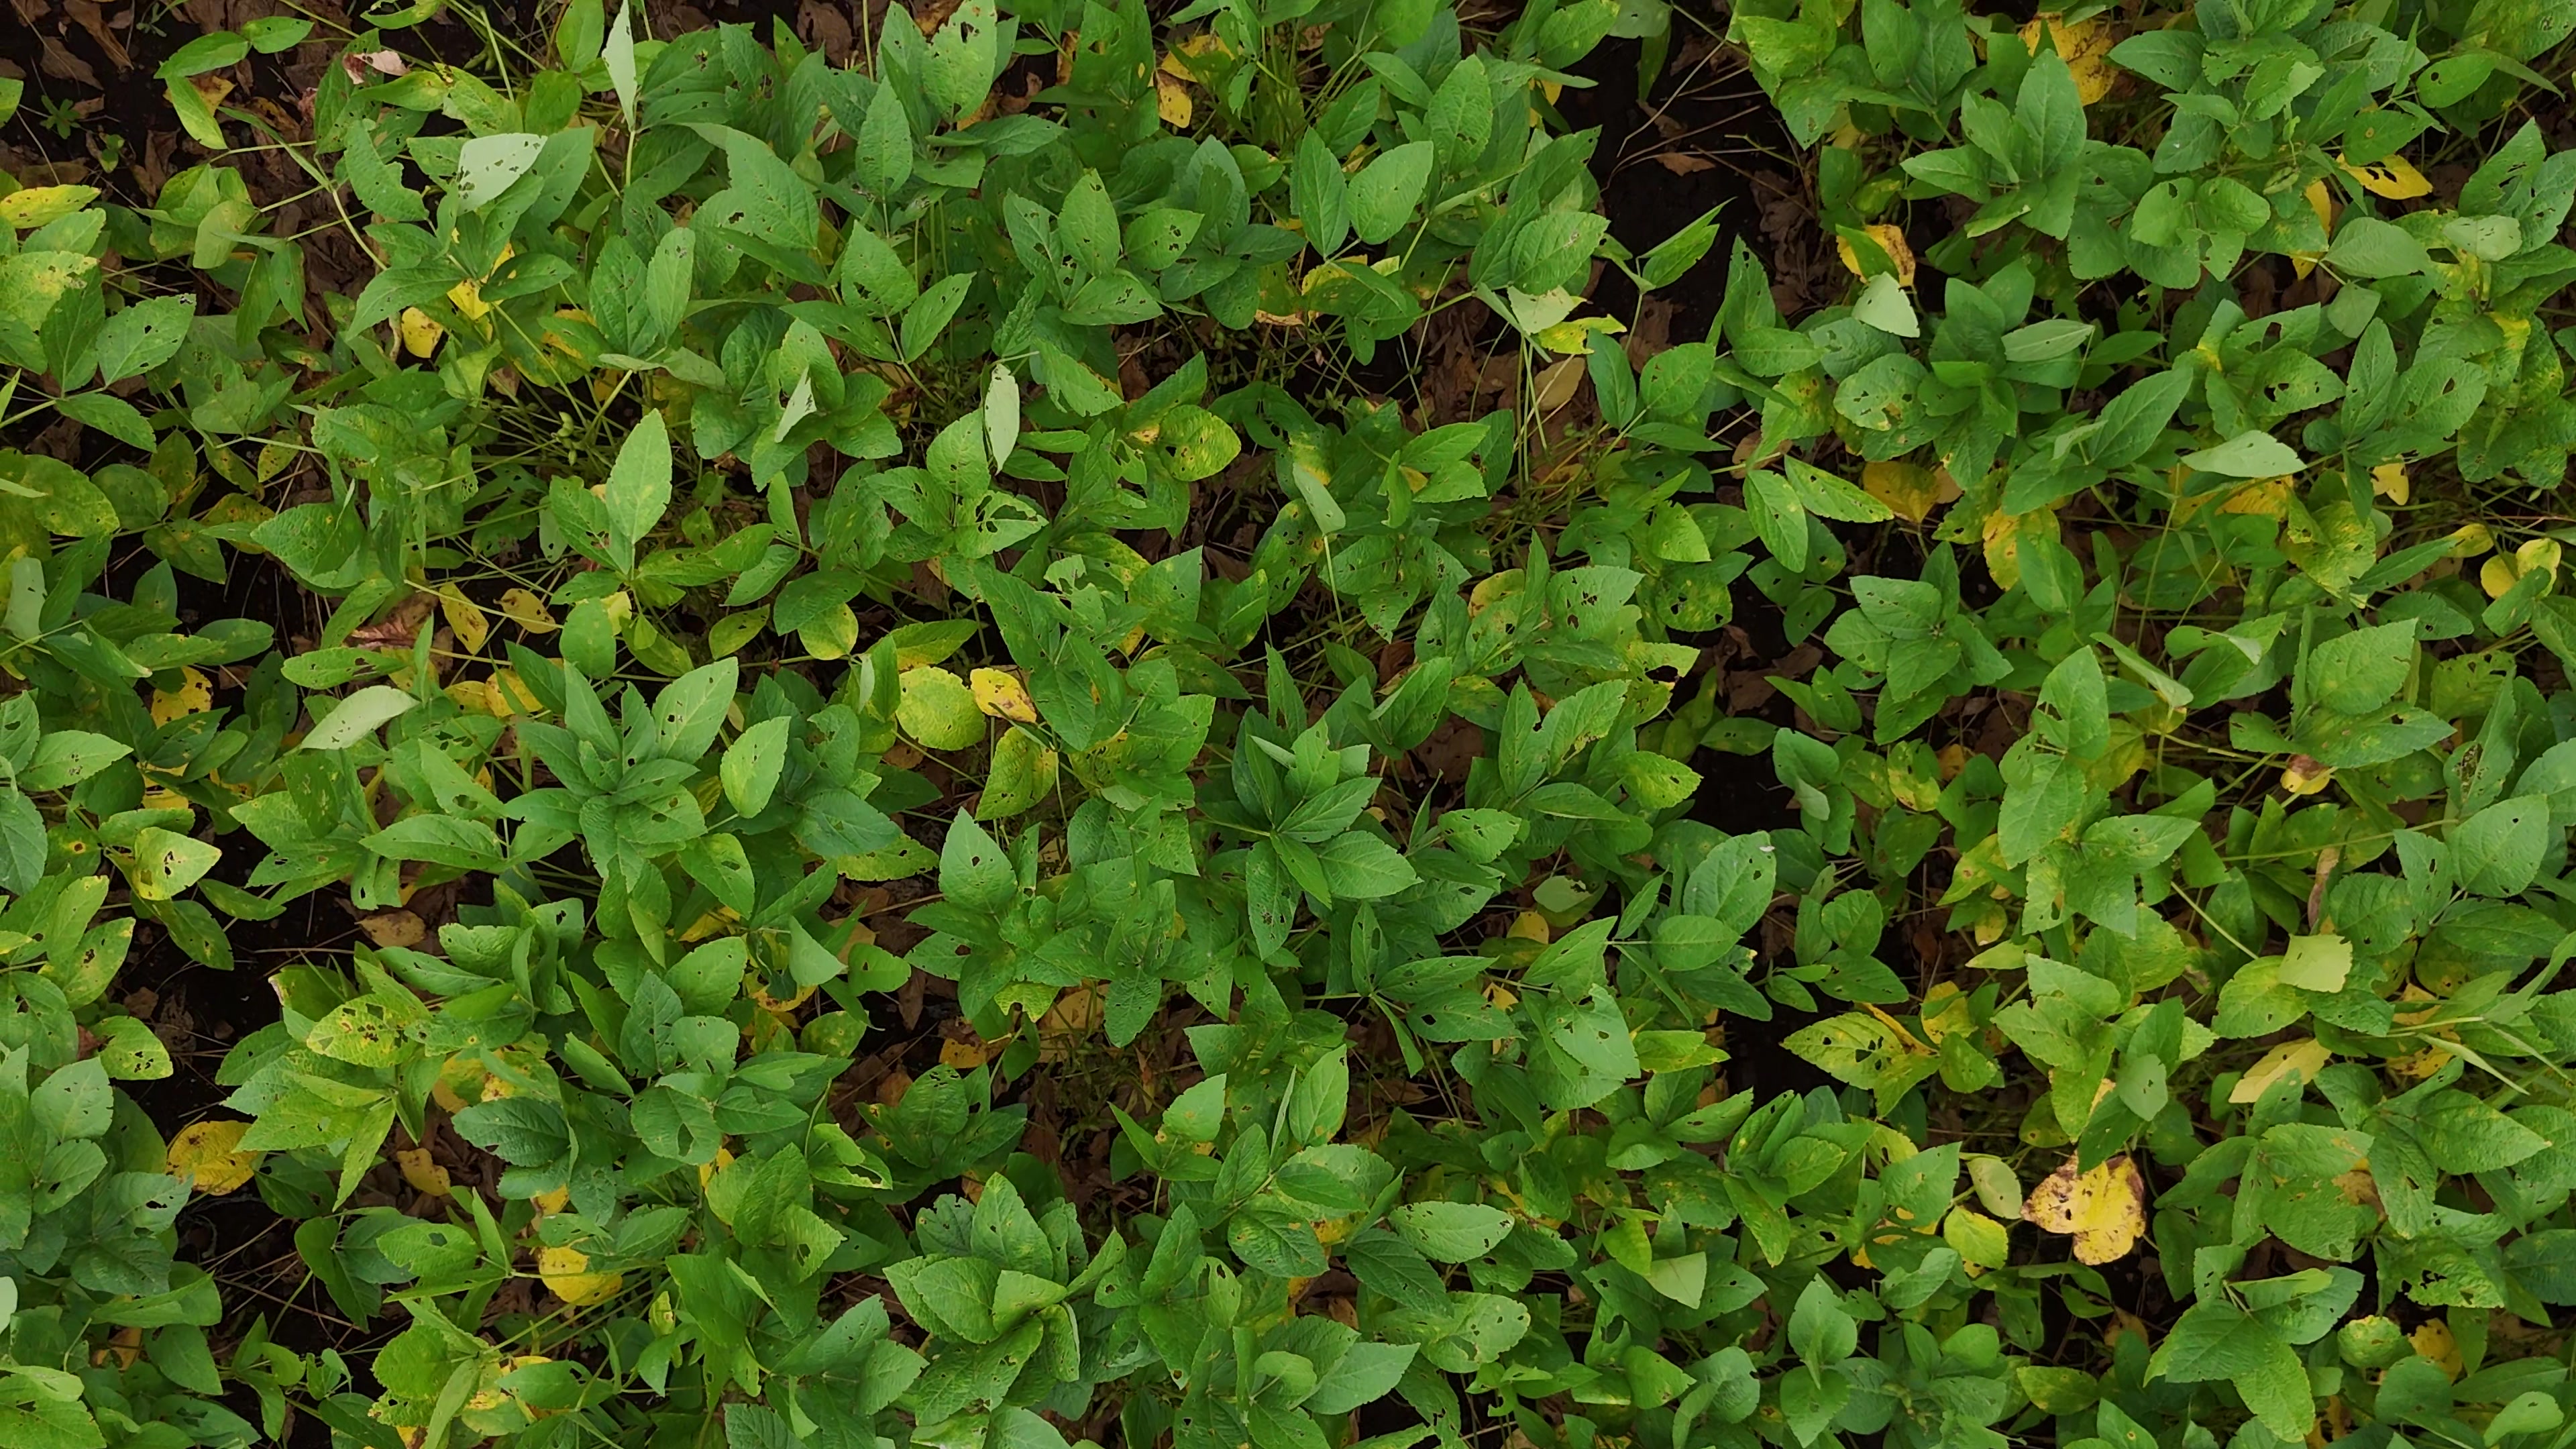
Label: Rust